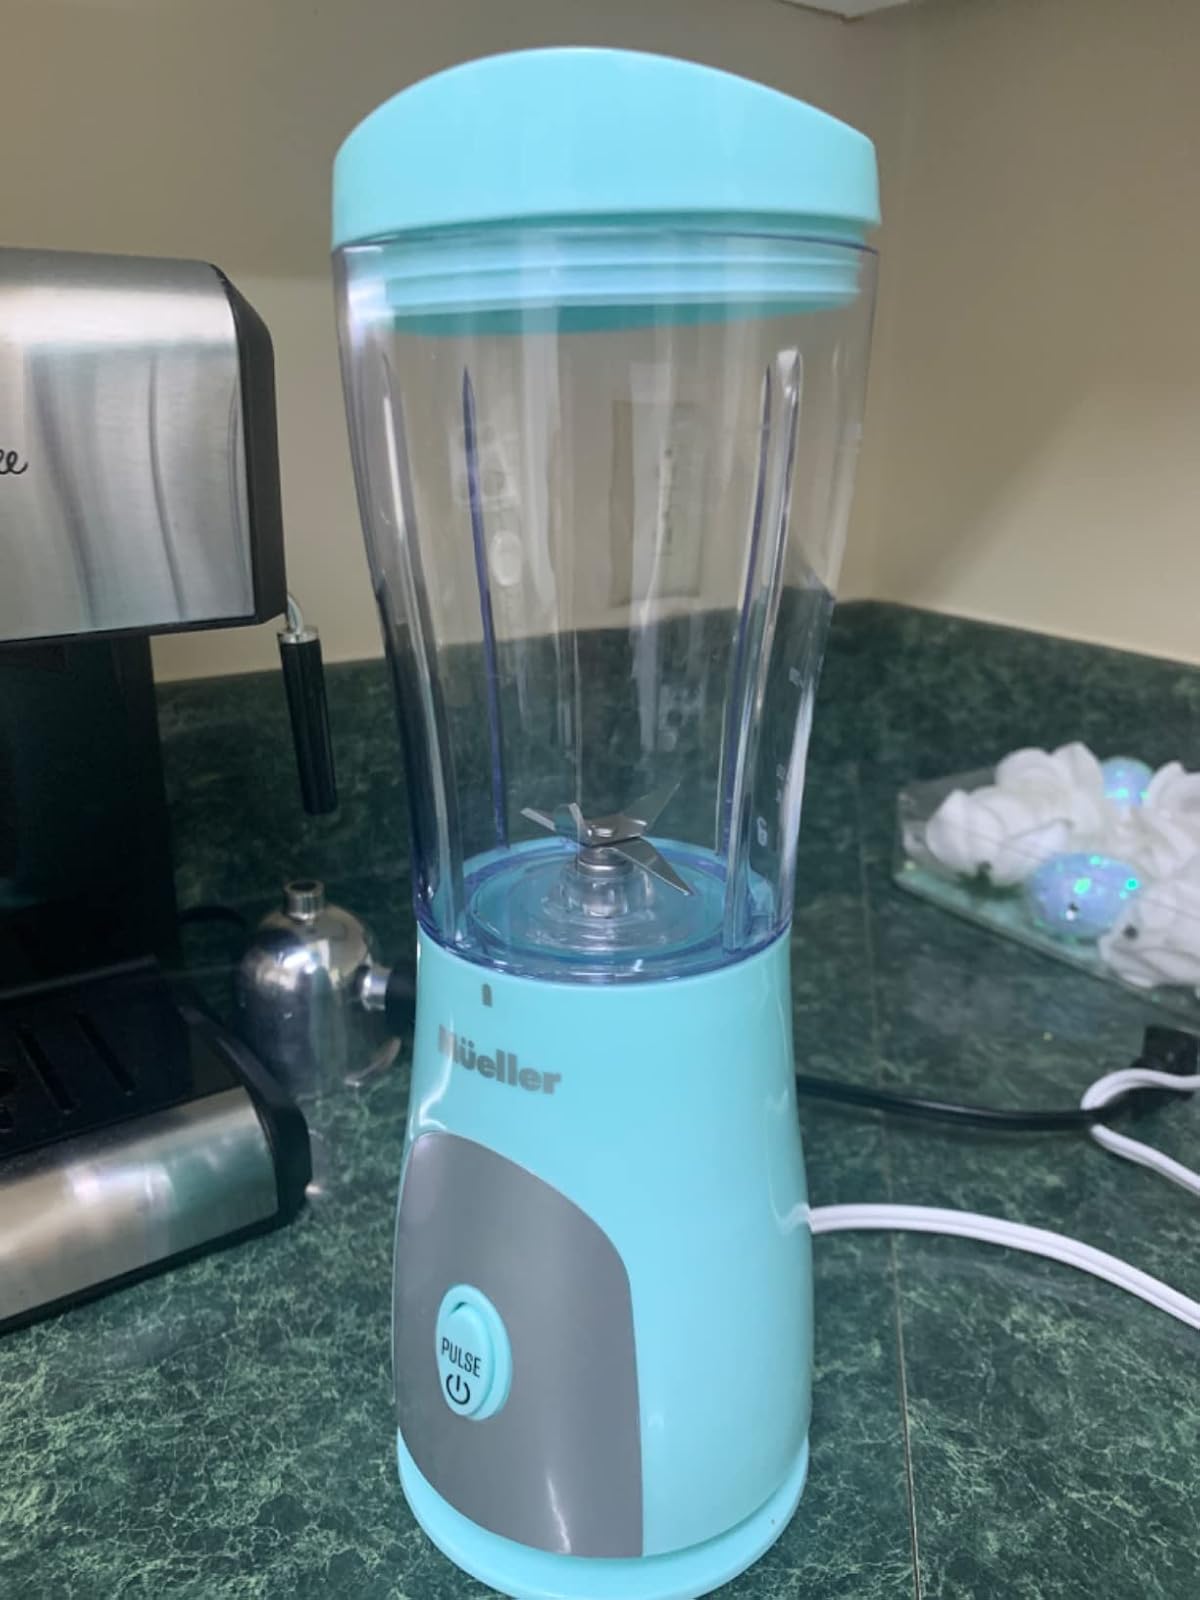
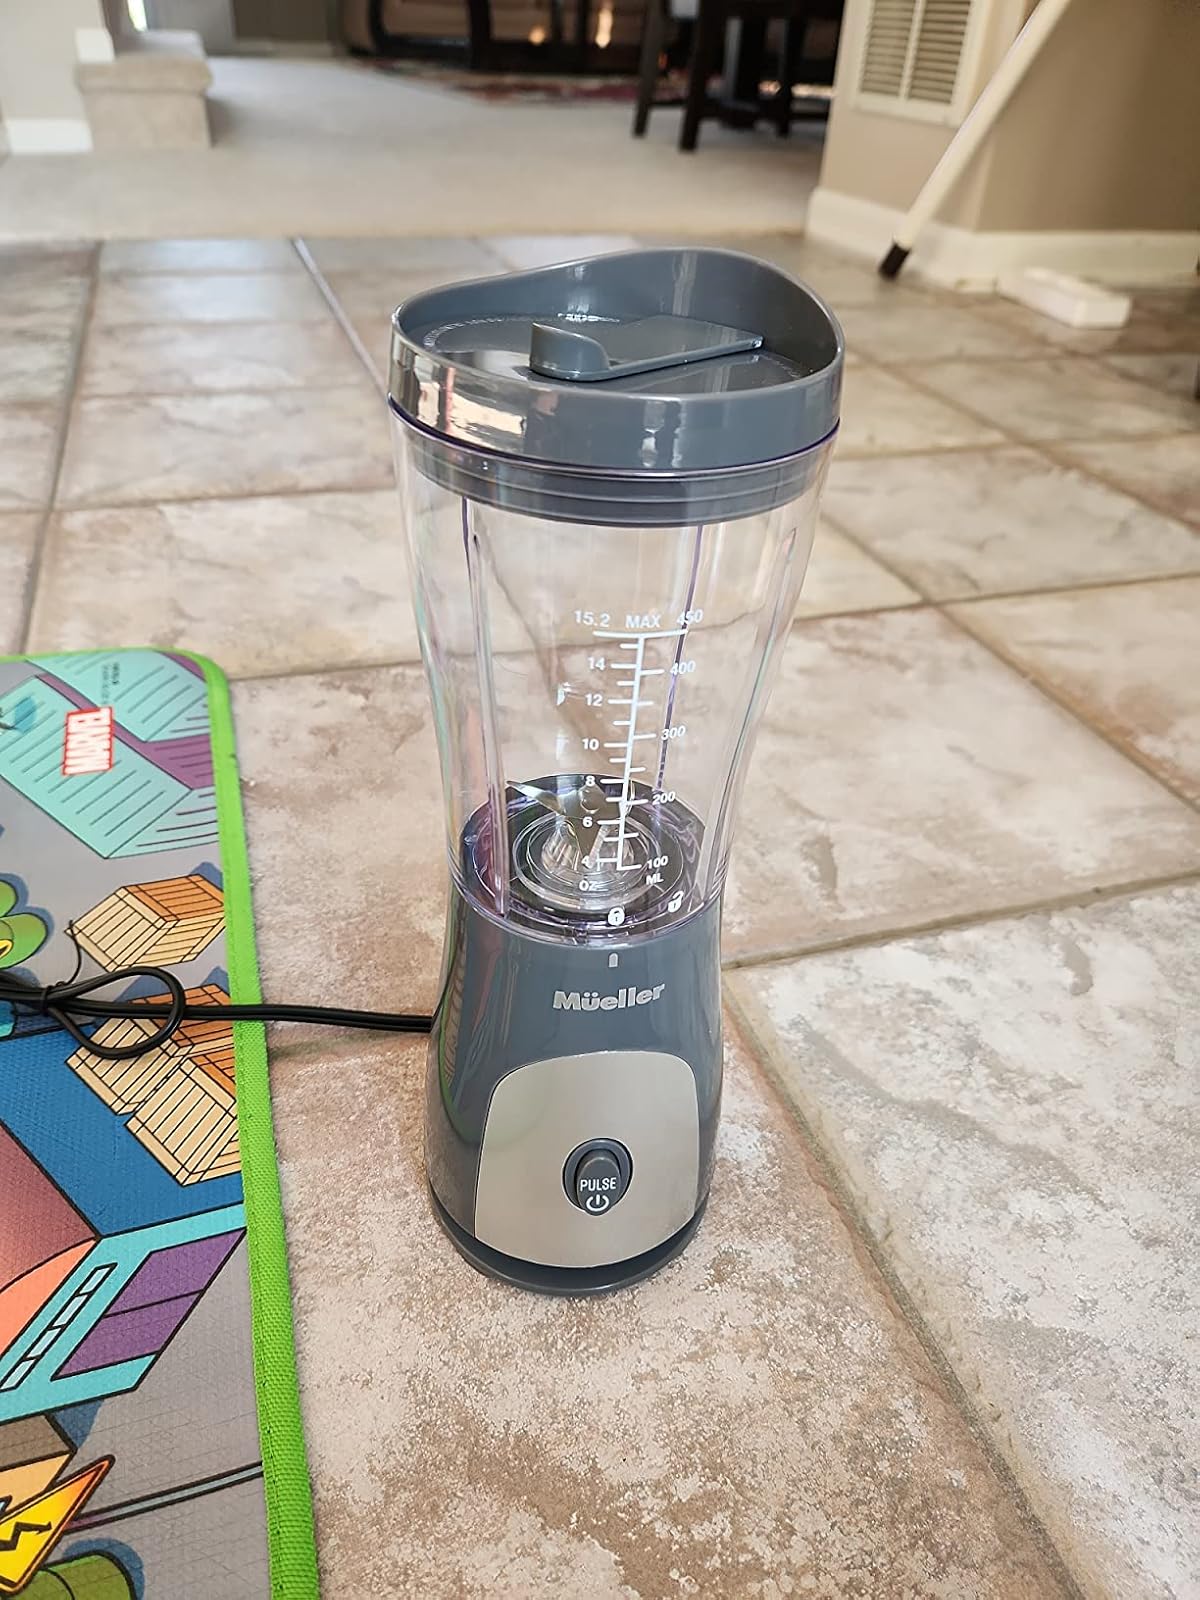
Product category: items_blender
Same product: no